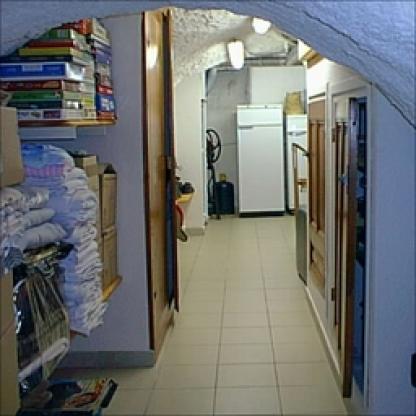
Scene: Indoor